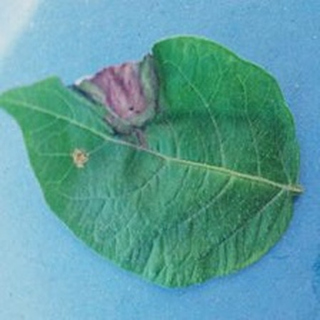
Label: potato_late_blight